Rafael Santos (footballer, born 1984)

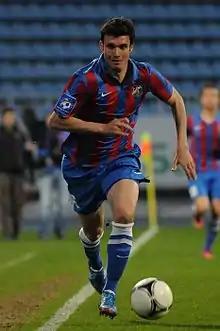

Rafael Alves dos Santos, or simply Rafael Santos (born 10 November 1984 in Jaboticabal), is a Brazilian central defender.